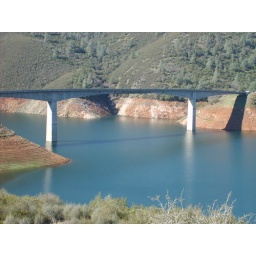
The bridge over Sonoras river